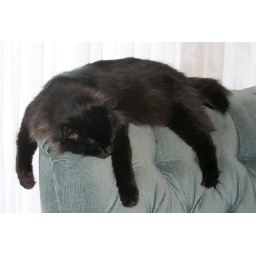
cat flaked out over back of love seat